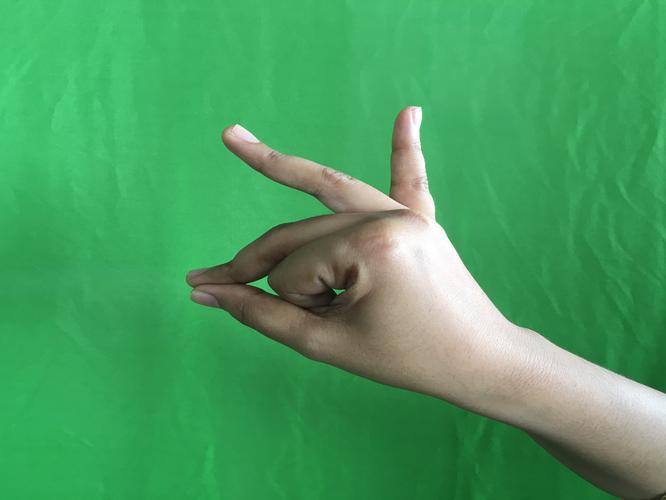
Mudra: Bramaram
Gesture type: single_hand